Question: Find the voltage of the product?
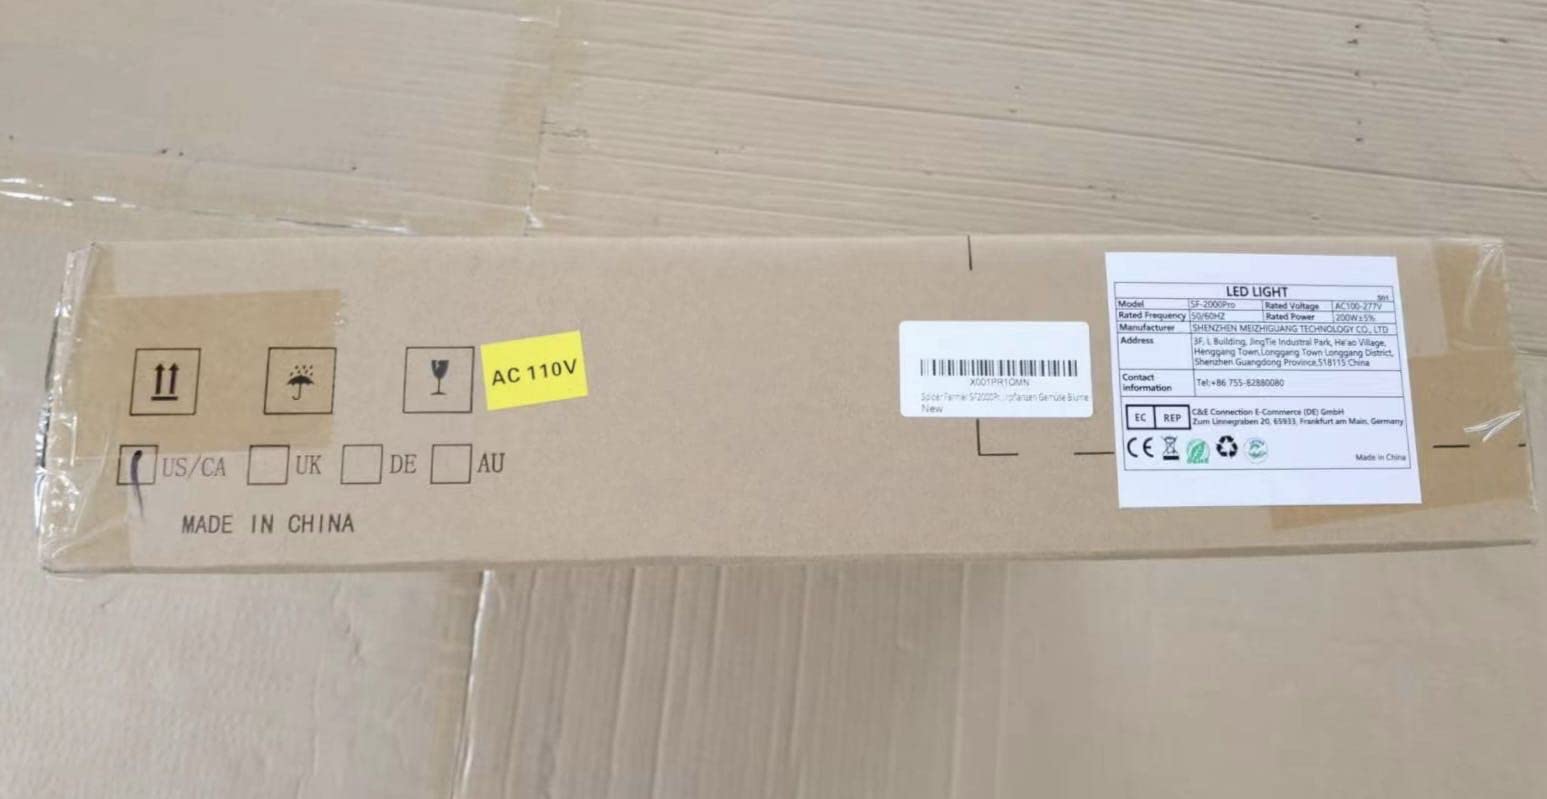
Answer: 110.0 volt